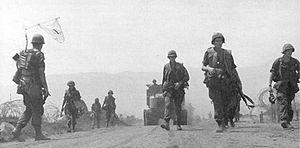
Le siège de Khe Sanh est une bataille de la guerre du Viêt Nam qui opposa l'armée américaine à l'Armée populaire vietnamienne et les troupes du Front national de libération du Sud Viêt Nam. Elle se déroula au début de 1968, durant la fameuse offensive du Tết. Elle commença le 21 janvier, et dura 77 jours. Conclue par une victoire américaine, elle n'eut cependant pas de réelle implication stratégique.